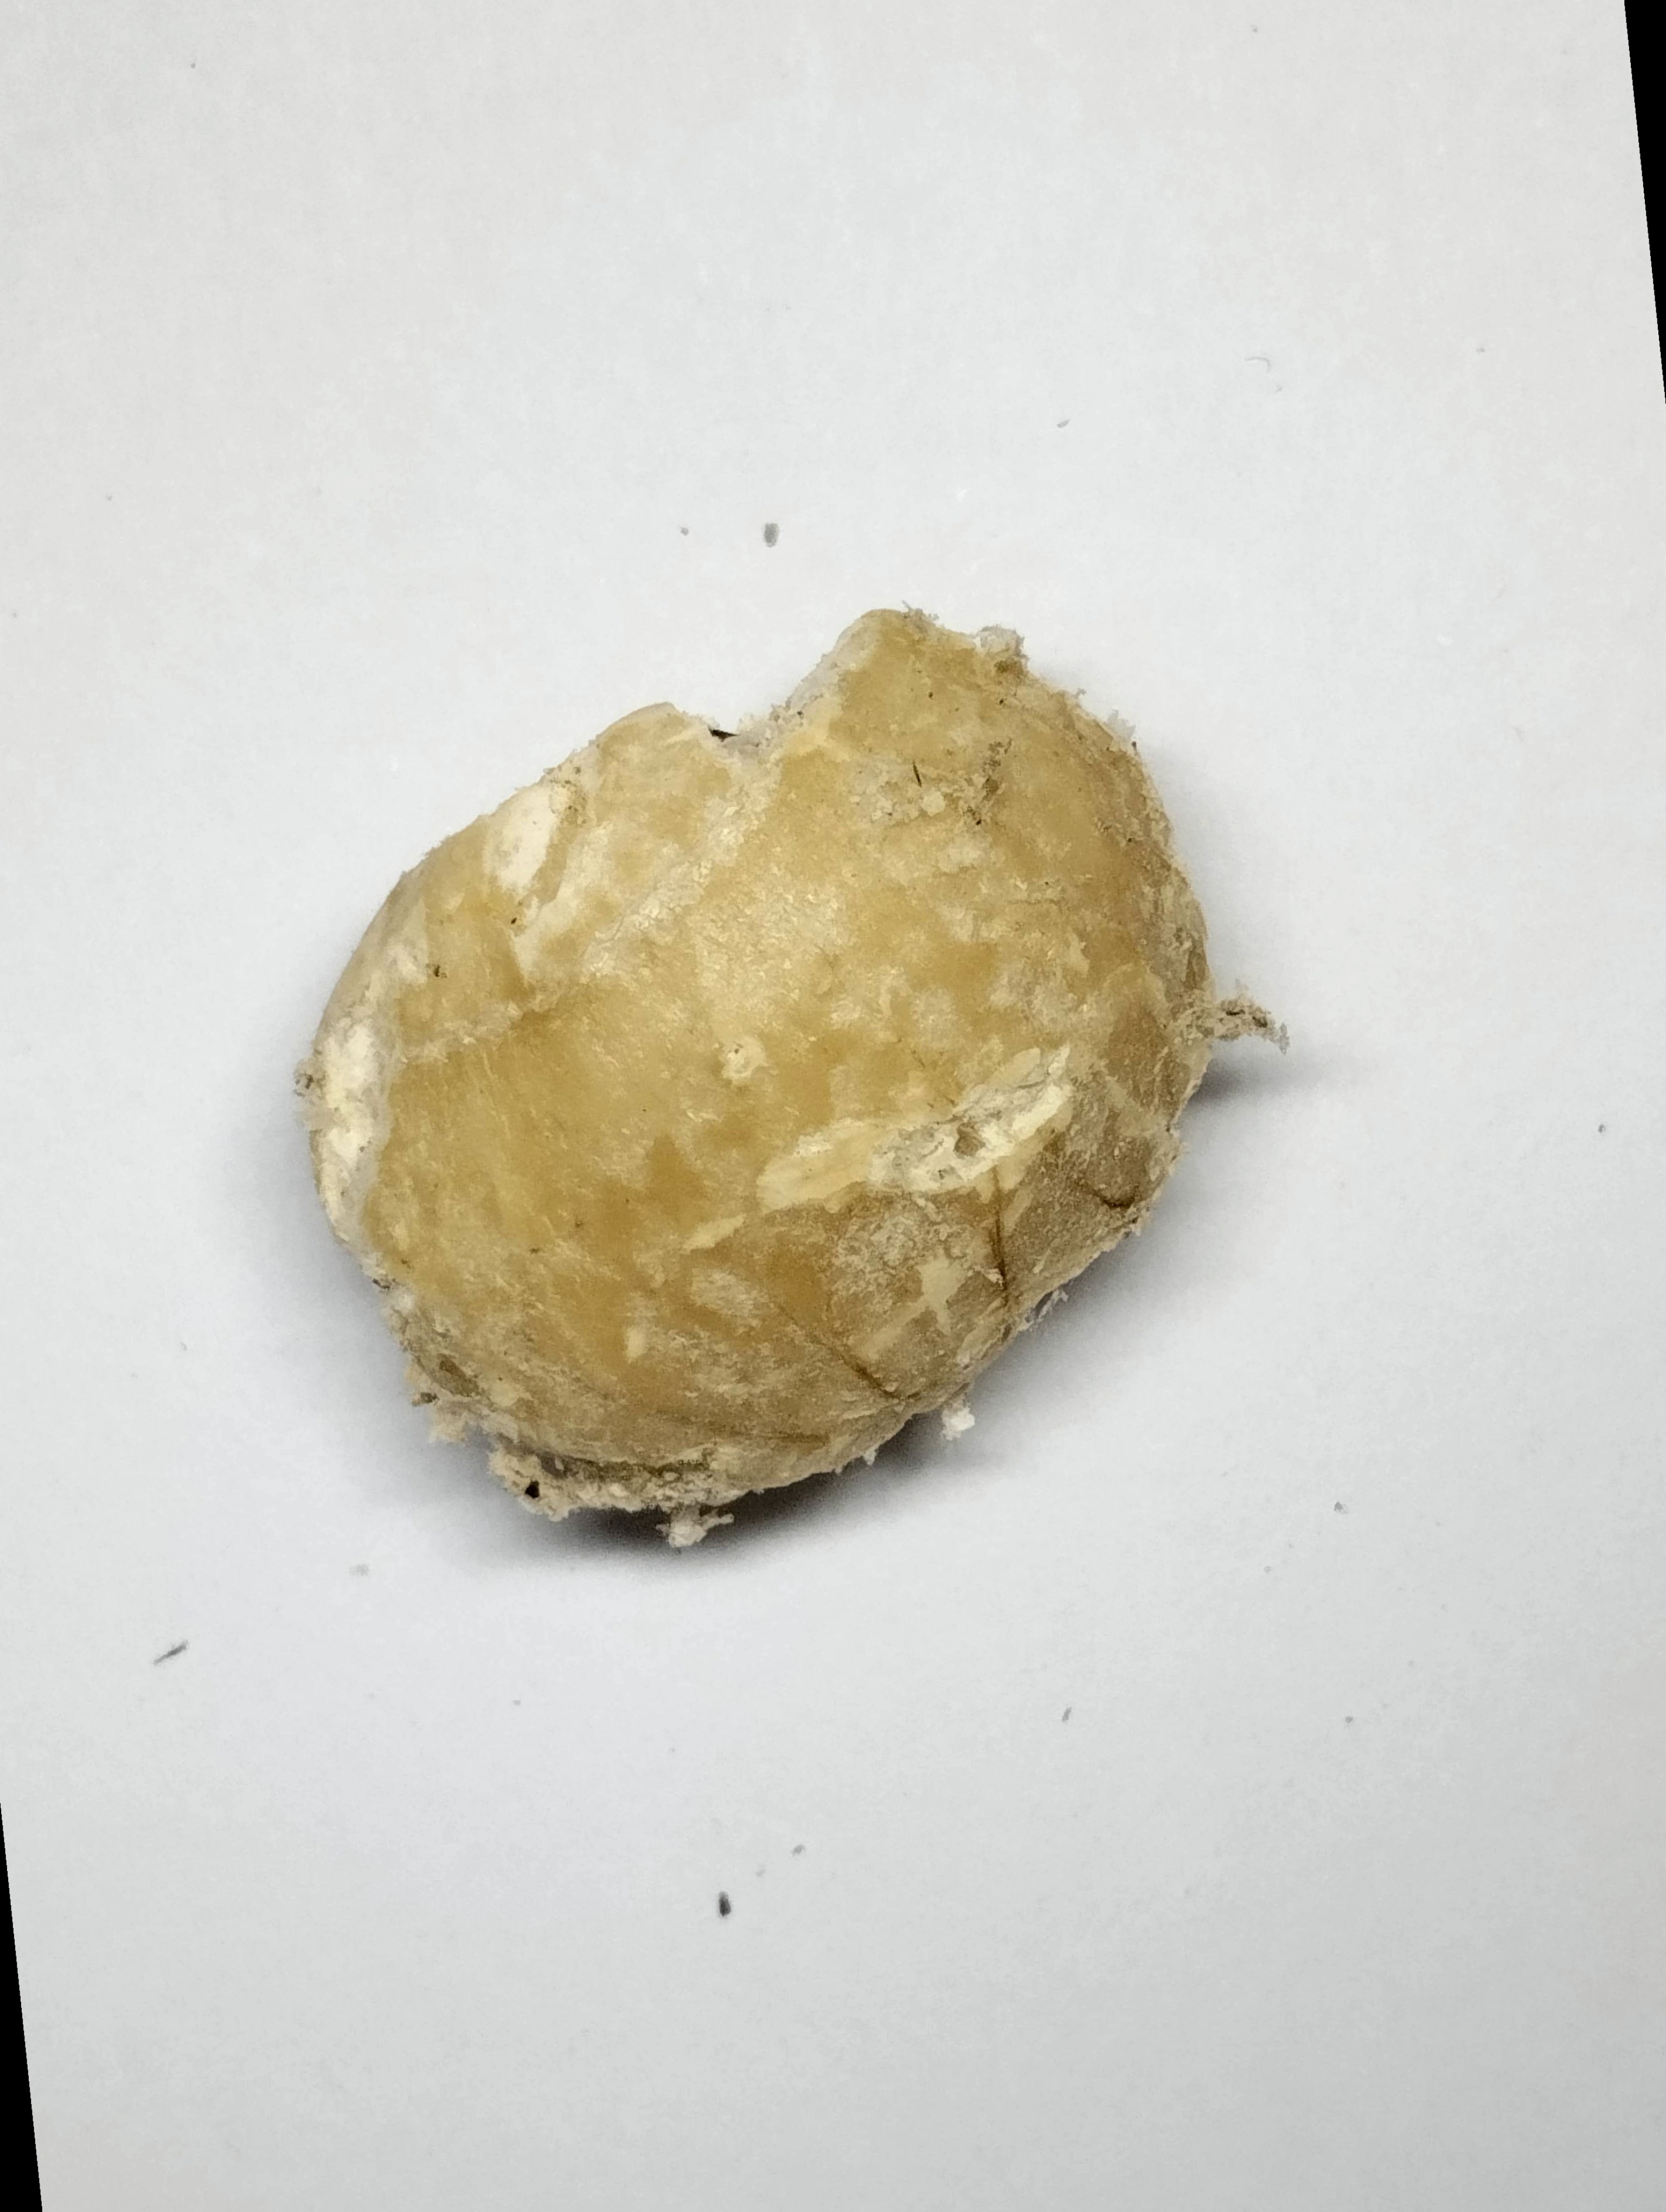
Label: rusak (damaged seed)